William Taylor Davidson

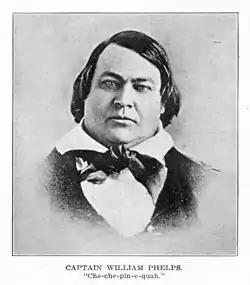
Captain William Phelps, husband of Caroline Kelsey Phelps. The couple were the basis for the main characters of Davidson's novel "The Yellow Rose." William Phelps is also presumed to be the basis for the character of Old Bill Piersol mentioned in "Hod Putt" in Edgar Lee Masters' "Spoon River Anthology." "Che-che-pin-e-quah," the name given to William Phelps by Native Americans, referred to his powerful upper body.

An avid chronicler of life in Illinois during the 1800s, Davidson wrote "The Hermit", a novel that was published serially in the "Fulton Democrat" (although never in book form). The novel was based on the life of a legendary and enigmatic early settler in the Spoon River region named Dr. Davison, a "man of considerable culture" but "a recluse and misanthrope whose one desire was to be alone." Davidson also wrote the novel "The Yellow Rose: A Wilderness Honeymoon" in collaboration with Margaret George. The novel was first published as a series of chapters in the "Fulton Democrat" and appeared later in book form. "The Yellow Rose" is a fictionalized account of the first year of the marriage of William Phelps, an Illinois fur trader and merchant, and his wife, Caroline Kelsey, niece of Ossian M. Ross, the founder of Lewistown, Illinois. William Phelps and Caroline Kelsey were married on March 2, 1830, and the narrative provides a glimpse of pioneer life in Illinois and neighboring states during the early to mid-1800s. The published book also includes a transcription of Caroline Kelsey's diary.